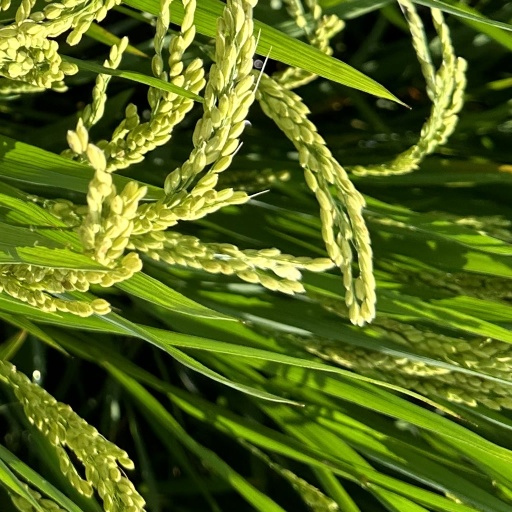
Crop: rice